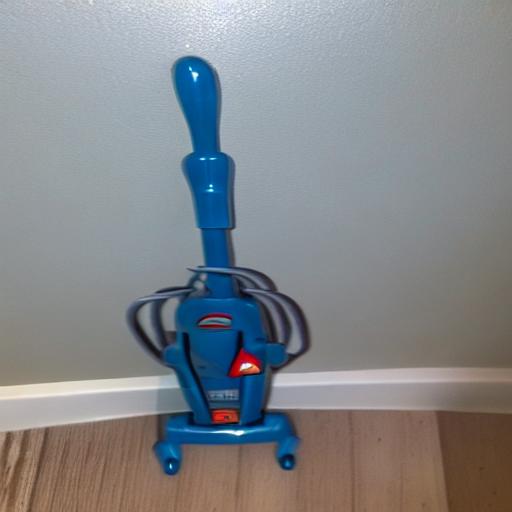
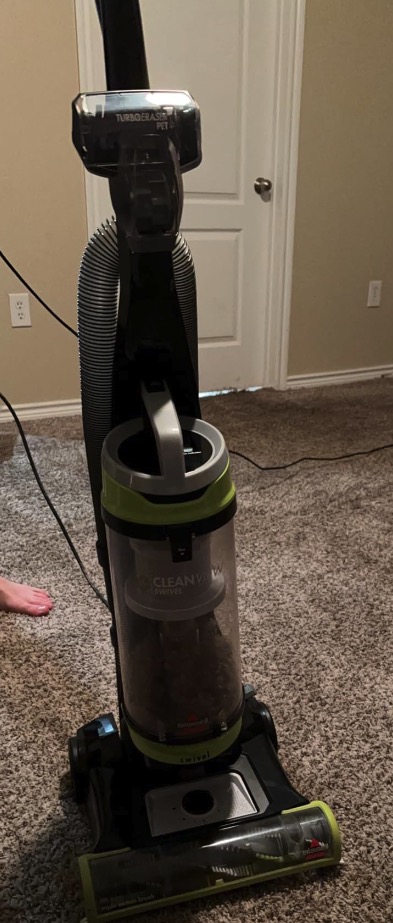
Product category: items_vacuum
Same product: no